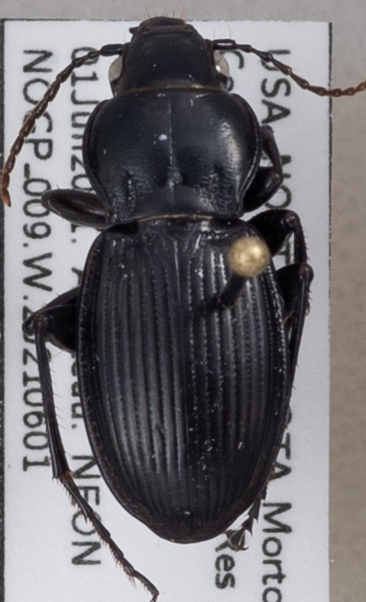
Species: Cyclotrachelus torvus
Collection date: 2021-06-01
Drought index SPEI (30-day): -0.386
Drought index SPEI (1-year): -2.09
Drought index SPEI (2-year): -0.692